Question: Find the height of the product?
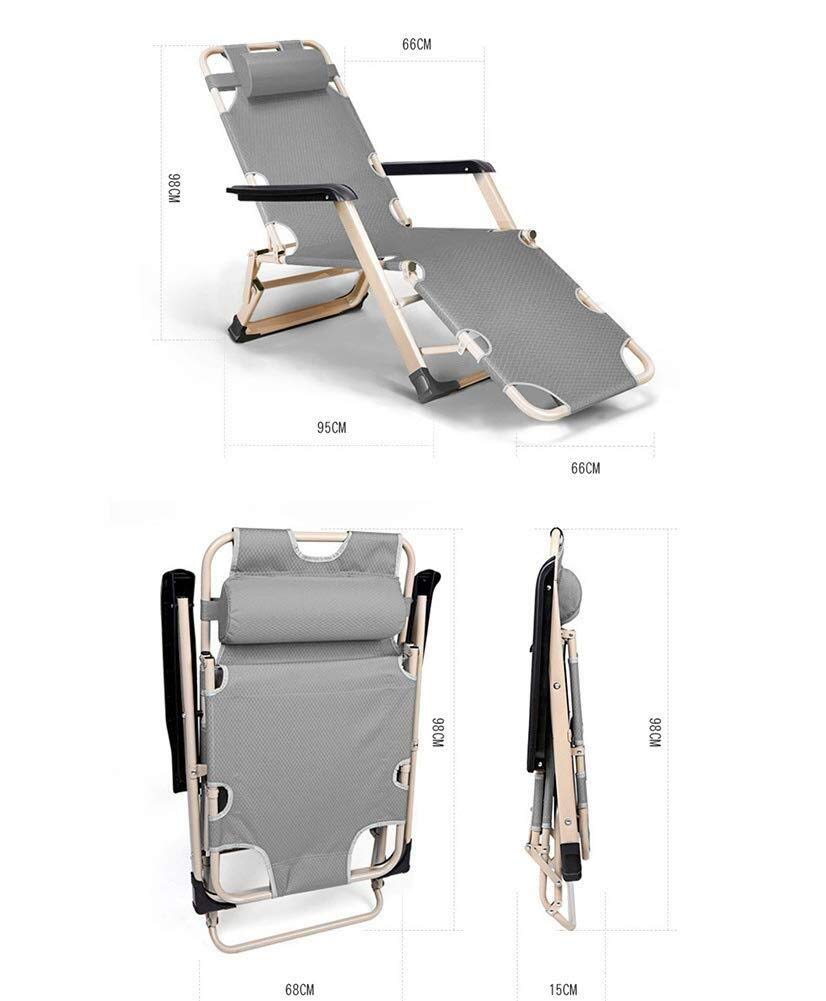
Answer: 98.0 centimetre